Highlander (film)

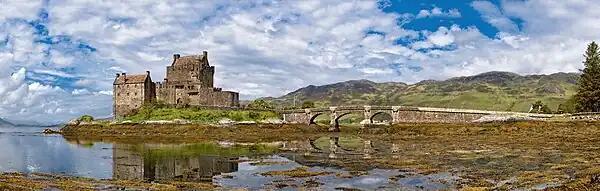
Scotland's Eilean Donan Castle and its bridge featured prominently in the film

The budget was put up by Thorn EMI. When brought to Russell Mulcahy, the title was "The Dark Knight". Filming took place in Scotland, England, Wales and New York City.